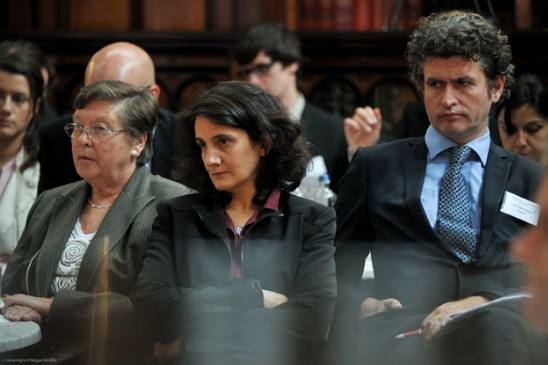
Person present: Yes